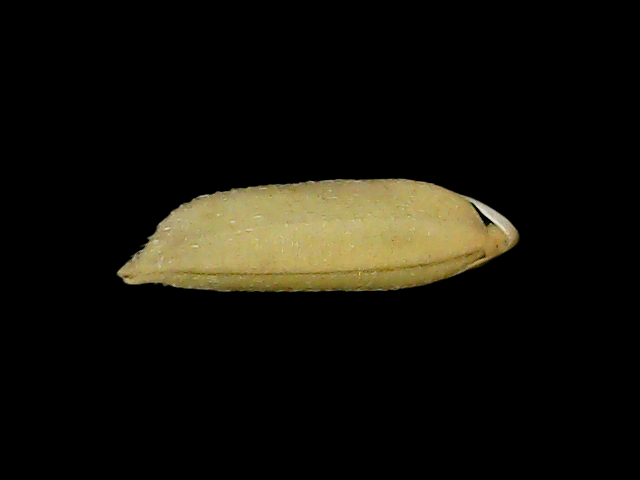
Rice variety: Bd85